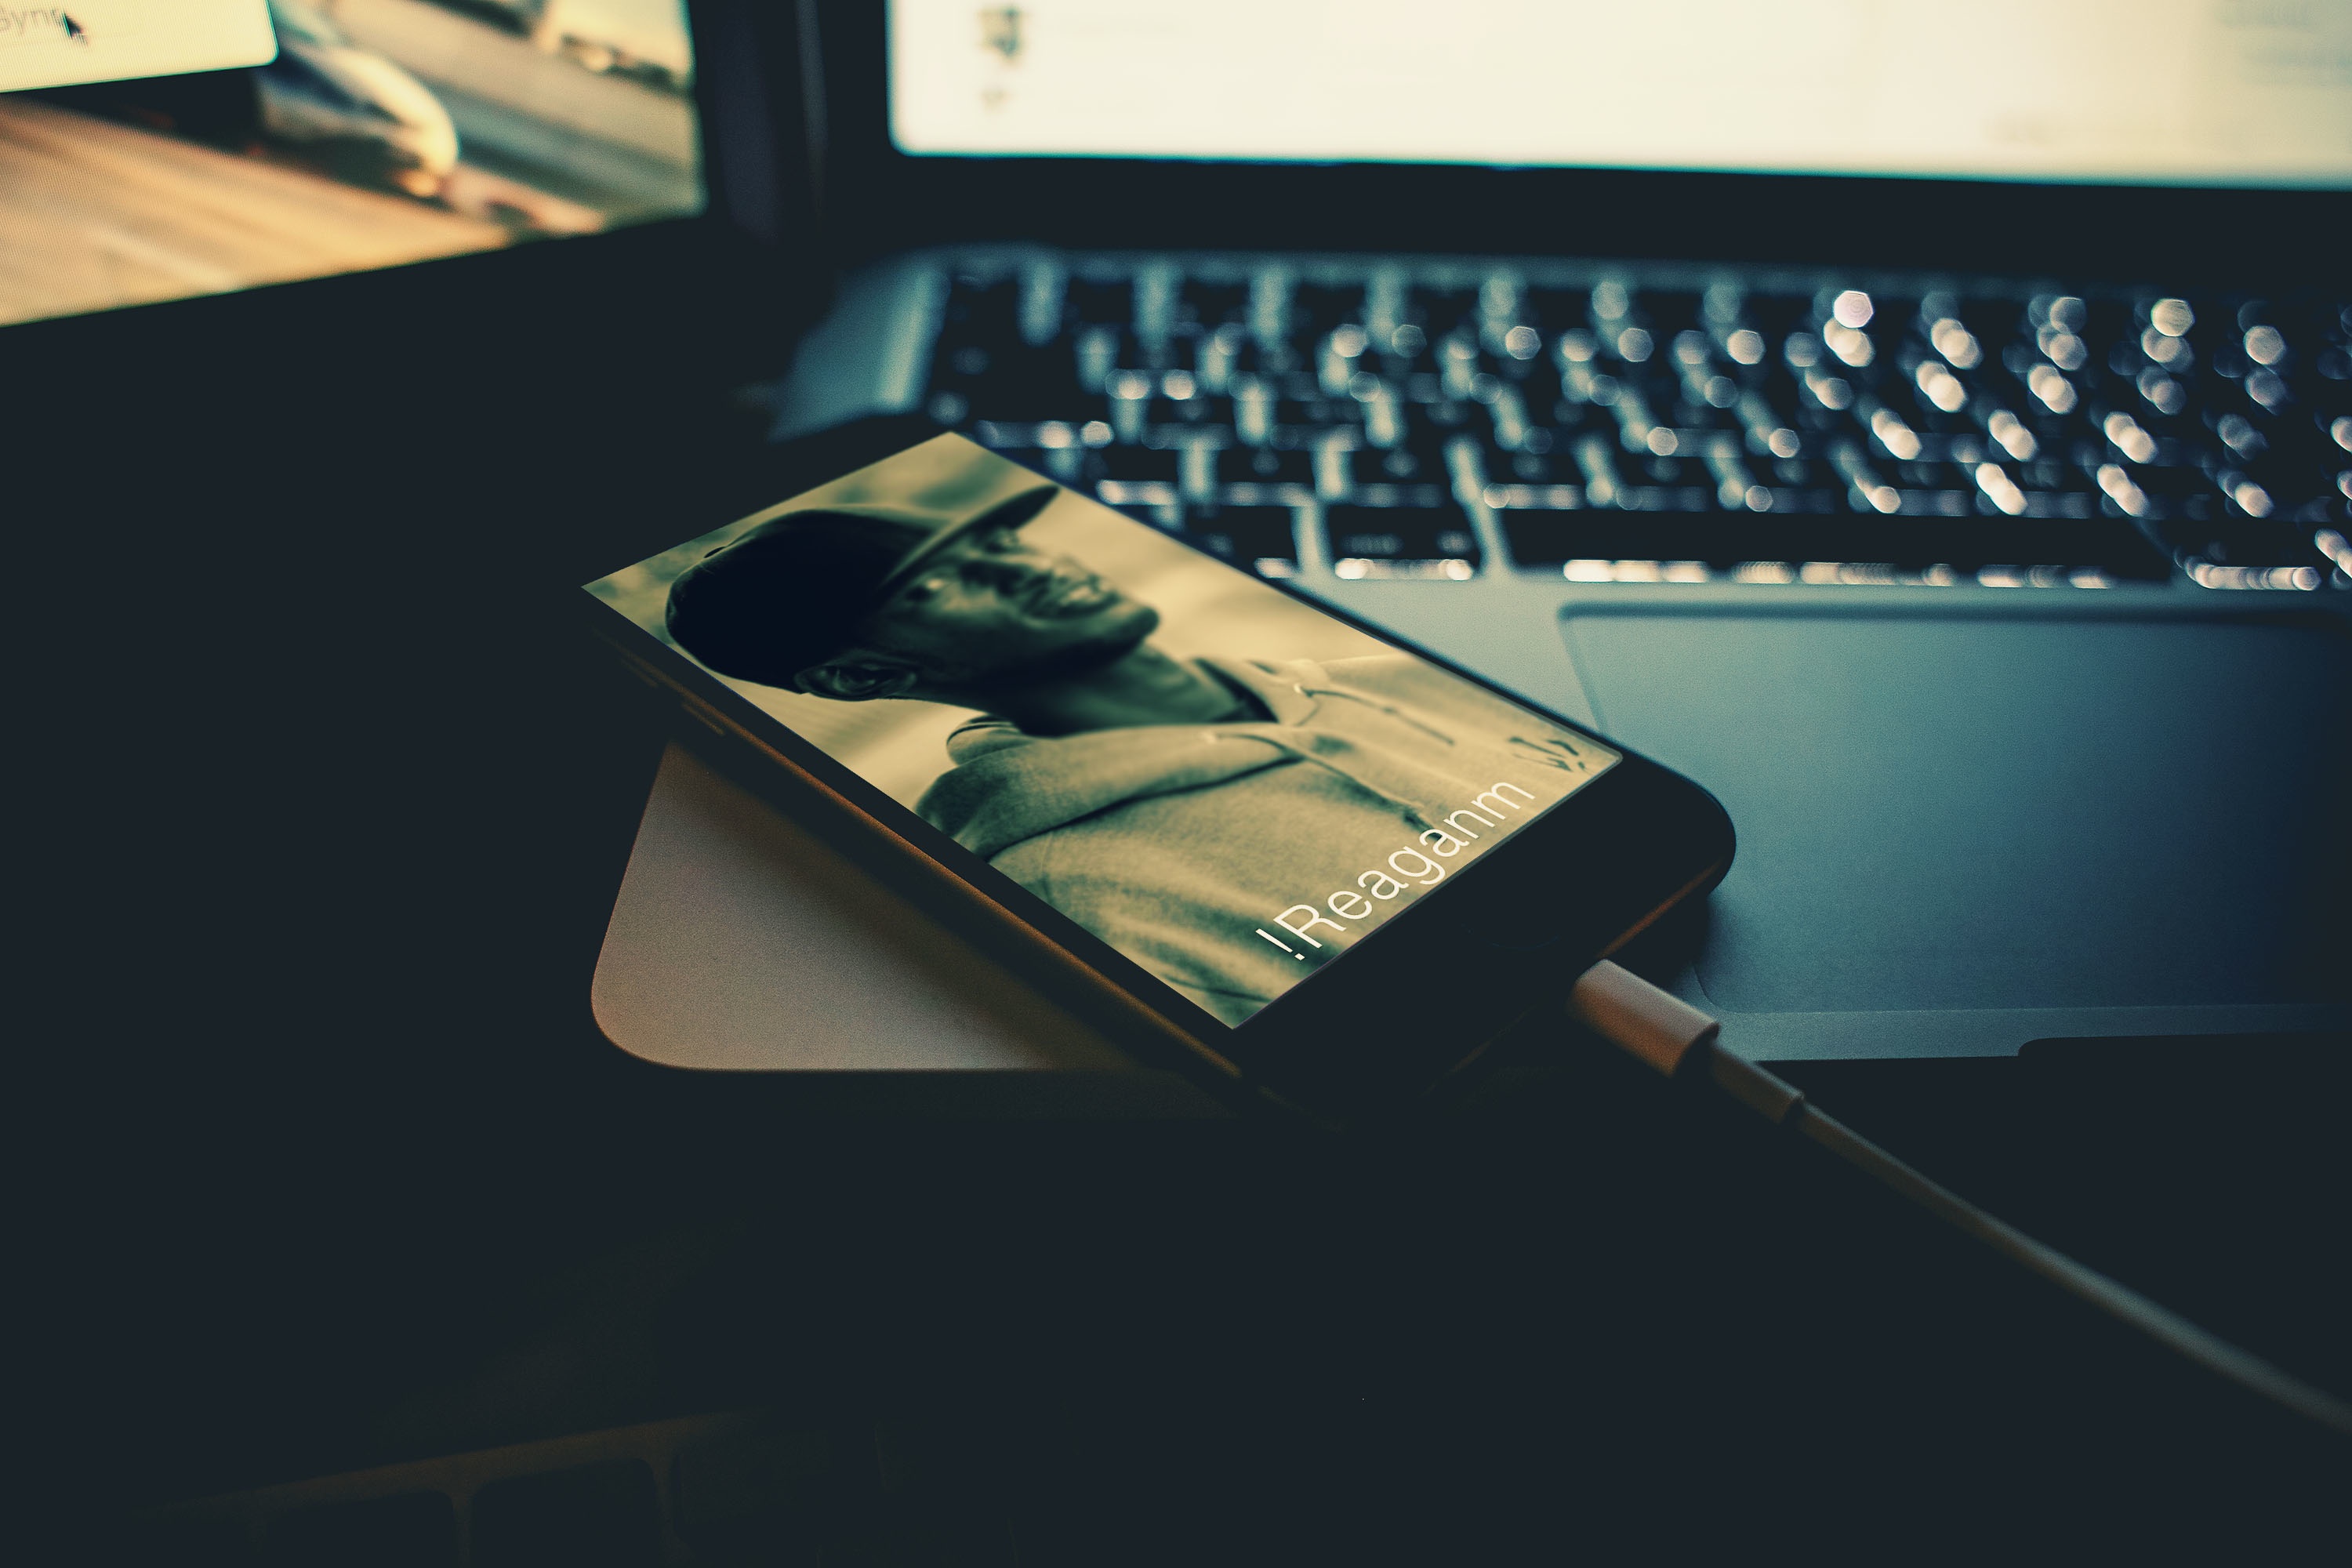
writing, brand, design, shape, screenshot, personal computer hardware